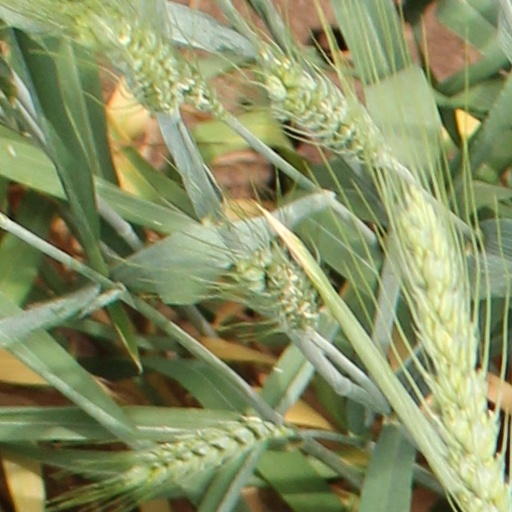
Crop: wheat